Interstate 65 in Tennessee

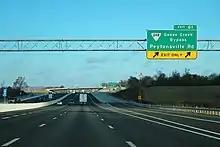
I-65 northbound near Franklin

After about , I-65 crosses into Williamson County and has an interchange with the eastern terminus of SR 396 (Saturn Parkway), a freeway spur that serves Spring Hill and the General Motors Spring Hill Manufacturing plant. After passing east of Spring Hill and the town of Thompson's Station, the freeway widens to six lanes and reaches a combination interchange with I-840, which serves as an outer southern bypass of Nashville. The Interstate receives eight lanes from this interchange, with the left lanes serving as high-occupancy vehicle lanes (HOV lanes) during rush hour. I-65 has an interchange with the eastern terminus of SR 248 (Goose Creek Bypass) southeast of Franklin, one of the principal cities of the Nashville metropolitan area. Entering the eastern part of Franklin, the Interstate crosses the Harpeth River and has interchanges with SR 96 (a major arterial route that also serves Murfreesboro to the east), McEwen Drive, Cool Springs Boulevard, and SR 441 (Moores Lane). The highway then leaves Franklin, enters Brentwood, and has an interchange with SR 253 (Concord Road) a little over later. Passing through the center of Brentwood, the Interstate crosses into Davidson County about later and immediately has an interchange with SR 254 (Old Hickory Boulevard), which is considered the second Brentwood exit due to its extreme proximity.